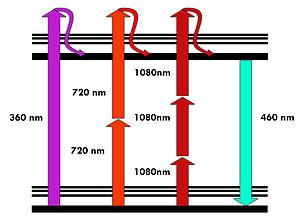
La microscopie par excitation à deux photons est une technique d'imagerie optique combinant les principes de Microscopie à fluorescence et de l'absorption à deux photons, faisant partie de la famille des microscopies multiphoton. Elle a été développée en 1990 par Watt W. Webb, Winfried Denk et Jim Strickler à l'Université Cornell. Elle utilise la fluorescence pour imager des tissus vivants jusqu'à environ un millimètre de profondeur, mais diffère de la microscopie à fluorescence classique puisque la lumière excitatrice a une fréquence lumineuse plus petite que celle émise. Cette excitation est généralement dans le proche infrarouge, qui peut également exciter les colorants fluorescents. Cependant, pour chaque excitation, deux photons de lumière infrarouge sont absorbés. L'utilisation de la lumière infrarouge minimise la diffusion dans les tissus. Puisque le processus de fluorescence ne se produit que dans un plan limité où les photons sont concentrés, il y a peu ou pas de signal en arrière-plan. Ces deux effets entraînent une augmentation de la profondeur de pénétration, comparé au processus à 1 photon.